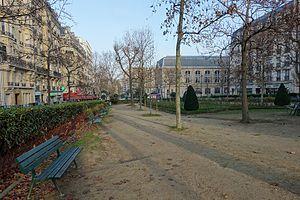
La rue Blomet est une voie du 15ᵉ arrondissement de Paris. Son nom a d'abord été celui des rues Éblé et Oudinot puis a été, avec le développement urbain de Vaugirard, étendu à la Renaissance au sentier des Chiens, renommé « voie des Bruyères », qui, entre les routes de Sèvres et de Vaugirard, conduisait depuis Saint-Germain-des-Près à Issy.